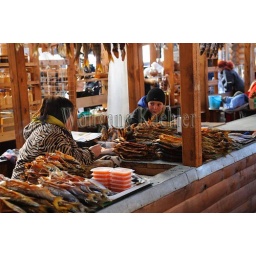
Russia, siberia, near irkutsk, lake baikal, listvyanka village, fish market, women selling fresh and smoked fish